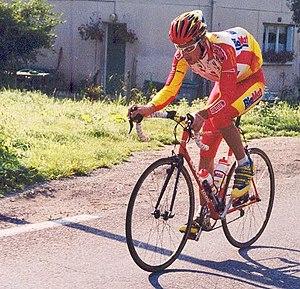
Loïc Lamouller
Loïc Lamouller, né le 16 mai 1978 à L'Isle-Adam, est un coureur cycliste français, professionnel entre 1999 et 2004.